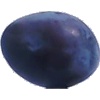
Label: Plum 3